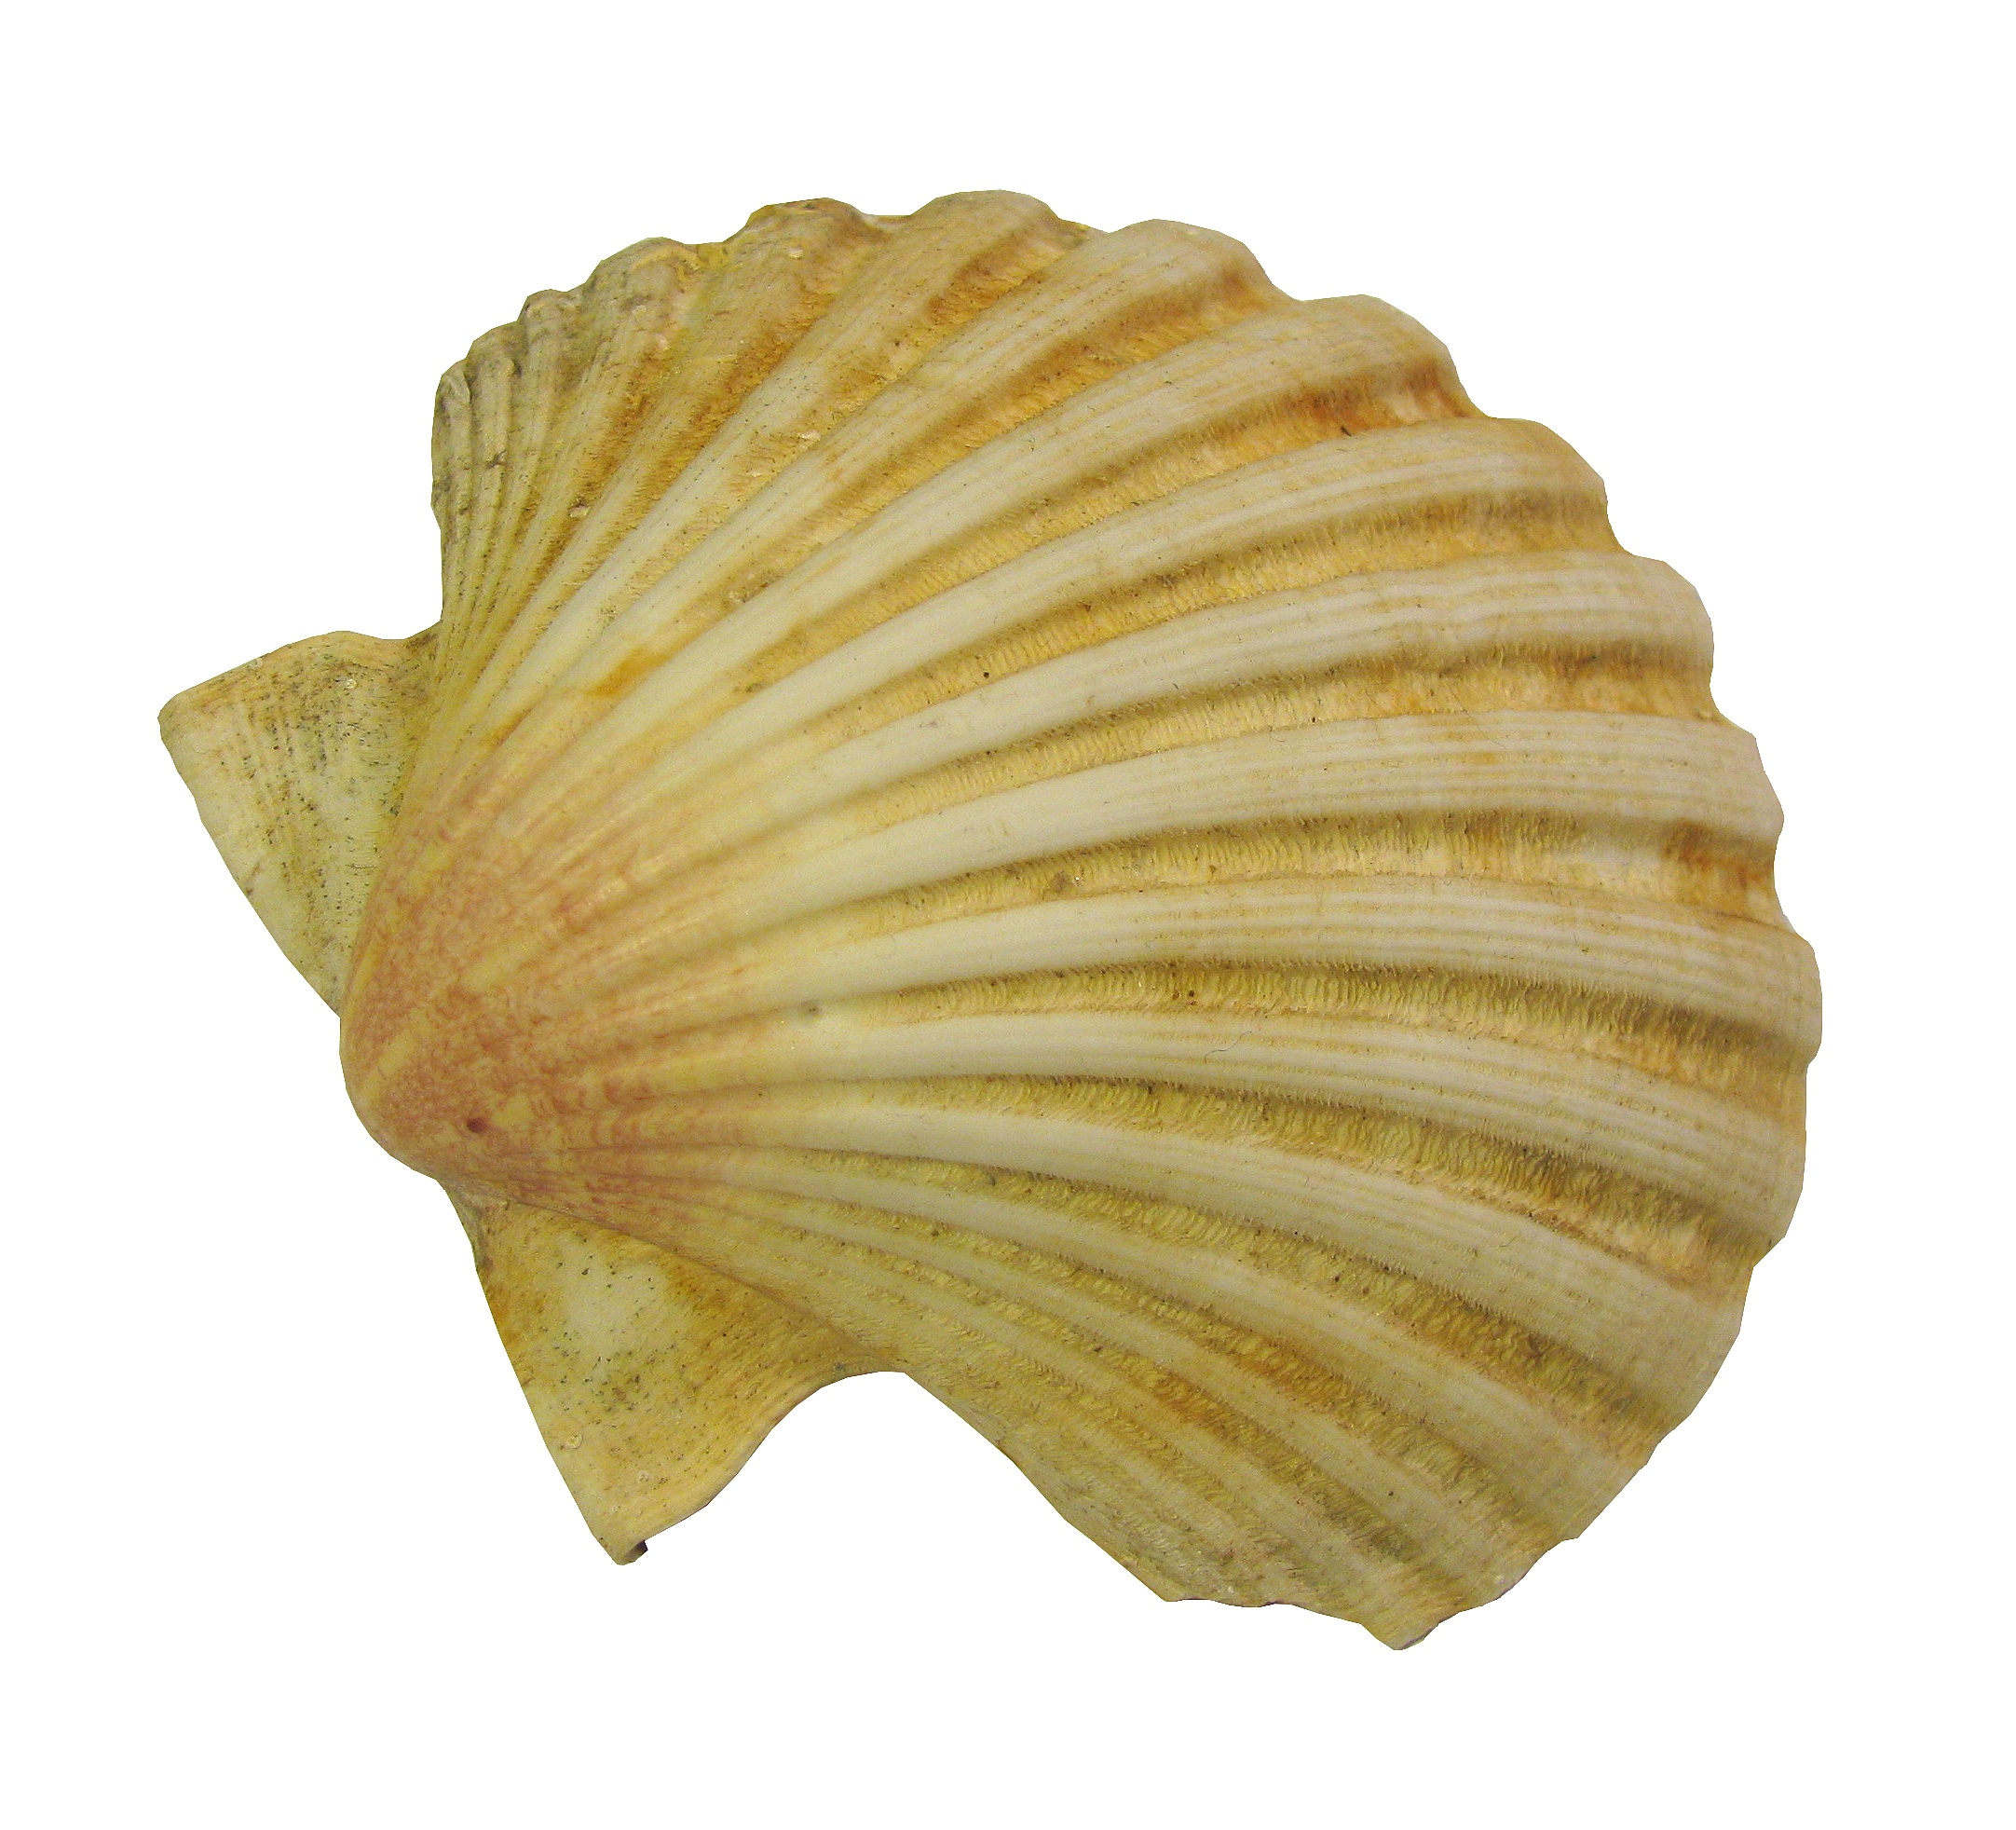
nature, leaf, petal, food, produce, seafood, invertebrate, seashell, clam, conch, scallop, cockle, molluscum, sea snail, clams oysters mussels and scallops